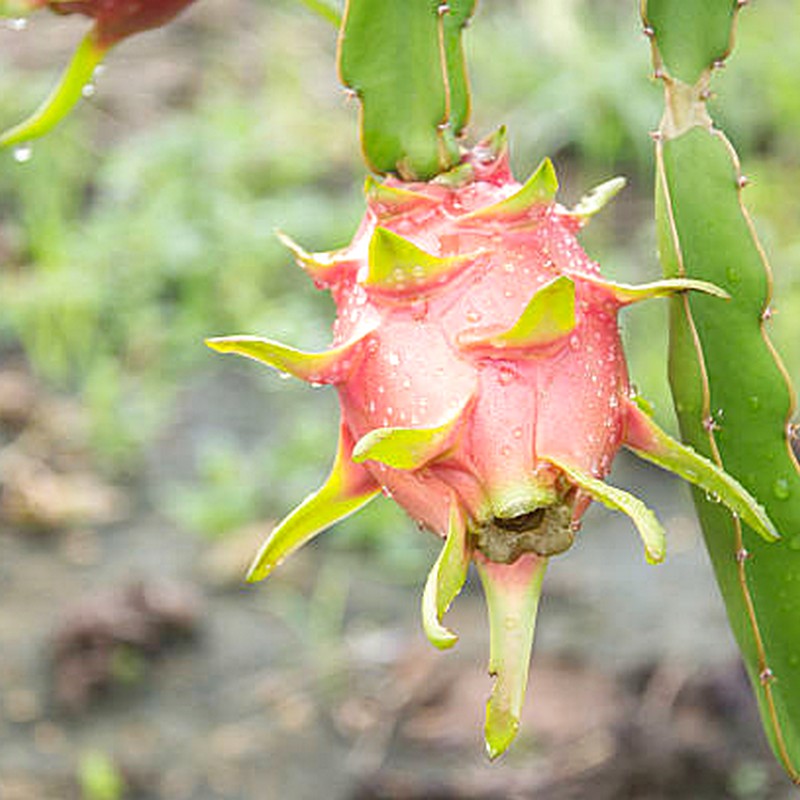
Label: Mature Dragon Fruit